Alsea Bay Bridge

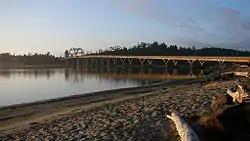
The 1991 Alsea Bay Bridge

The Alsea Bay Bridge is a concrete arch bridge that spans the Alsea Bay on U.S. Route 101 (US 101) near Waldport, Oregon.